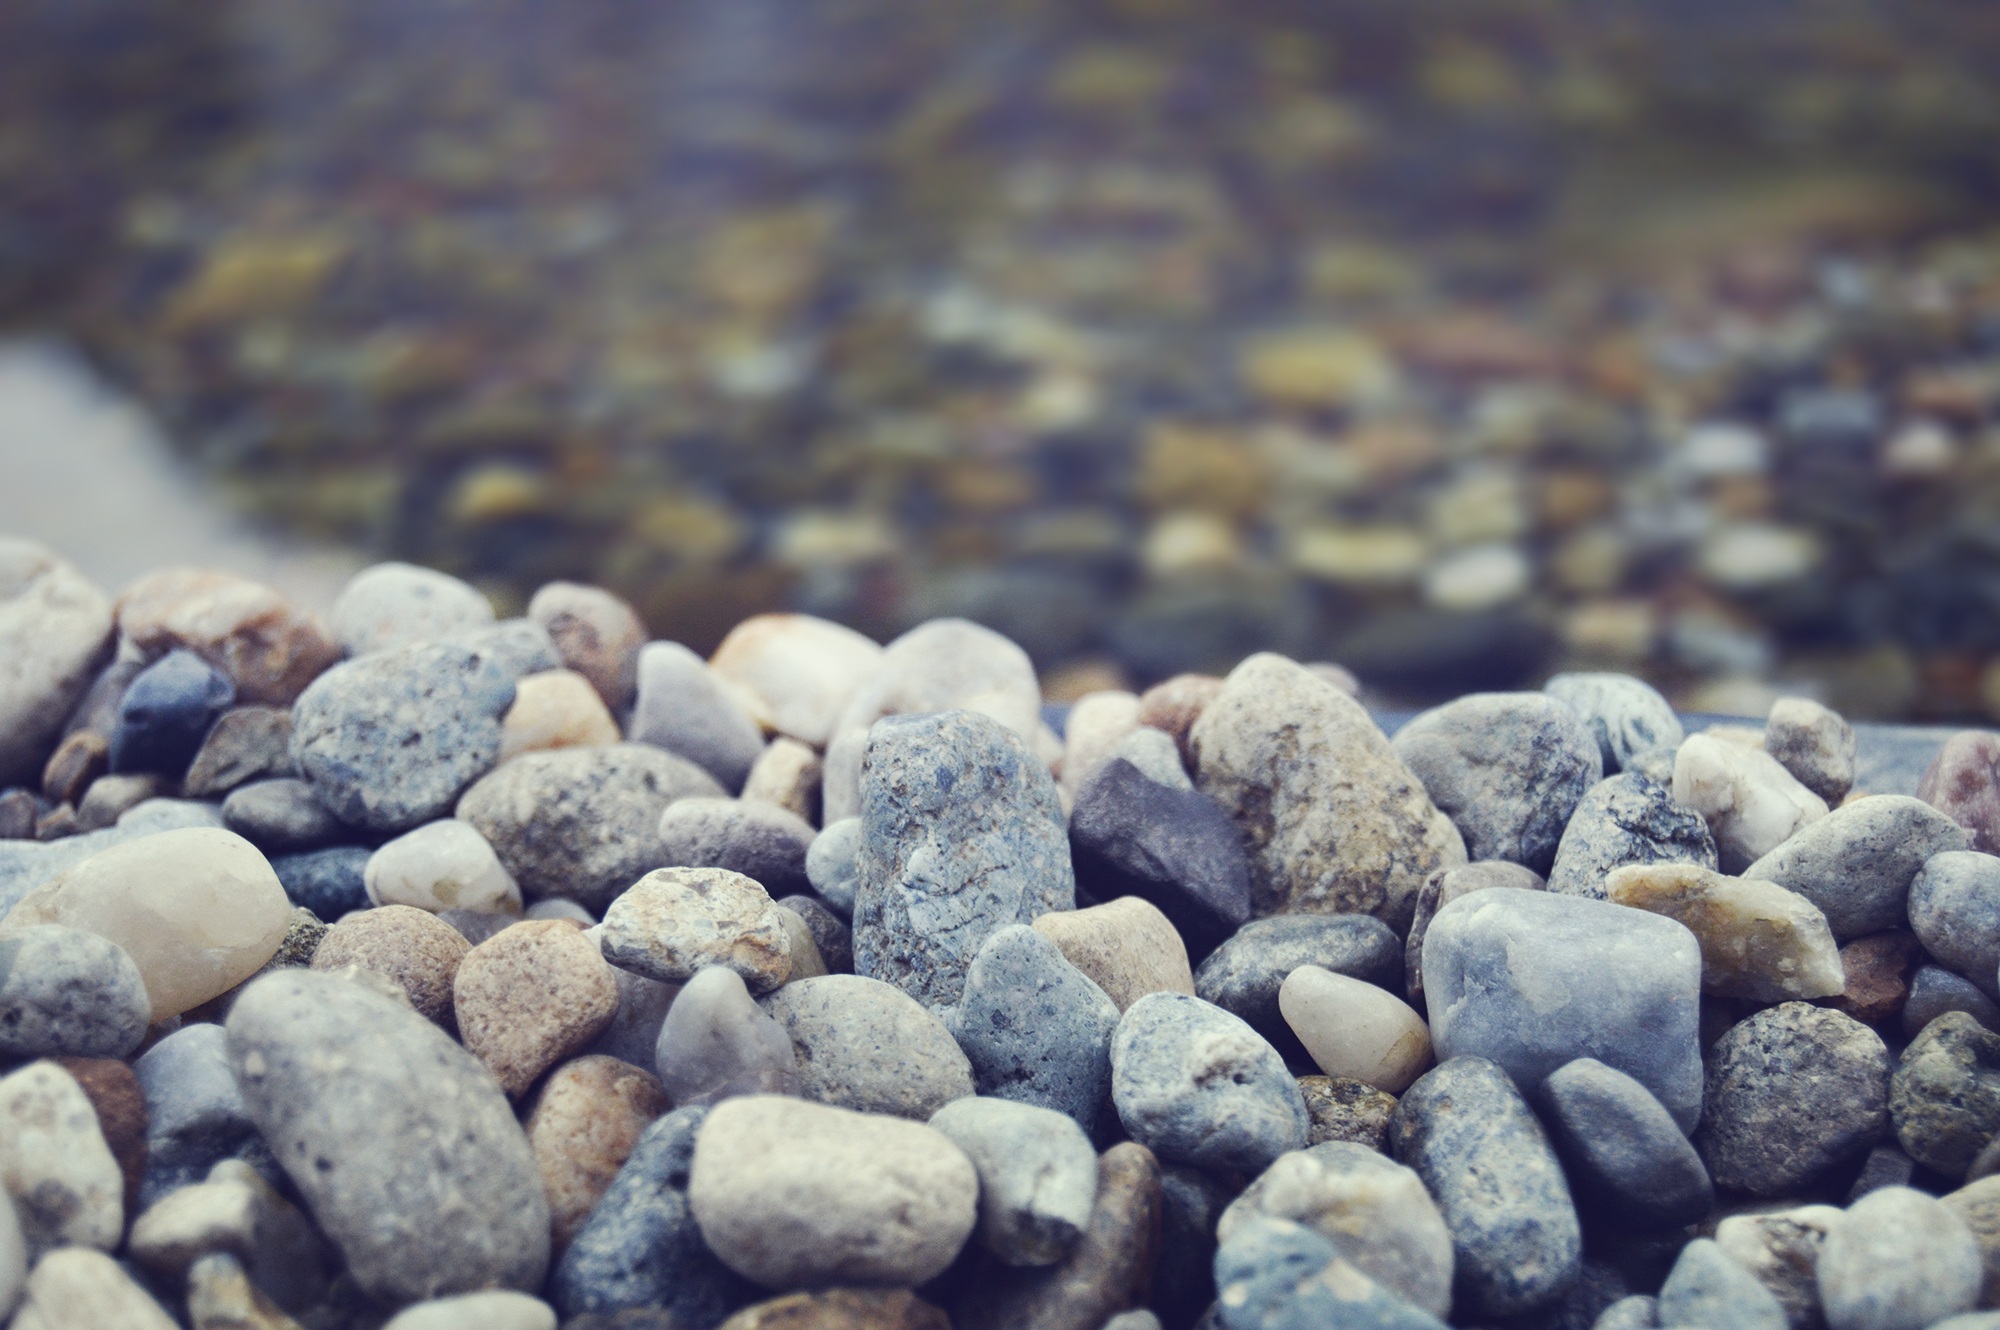
beach, sand, rock, blur, texture, pebble, soil, material, close up, clear water, rocks, gravel, pebbles, macro photography, blue filter